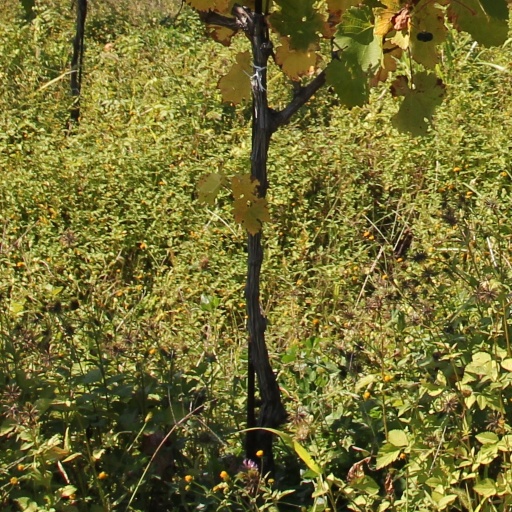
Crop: grape